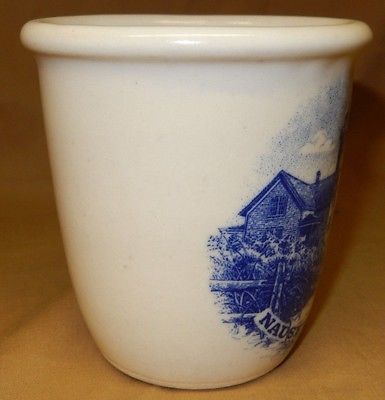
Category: mug